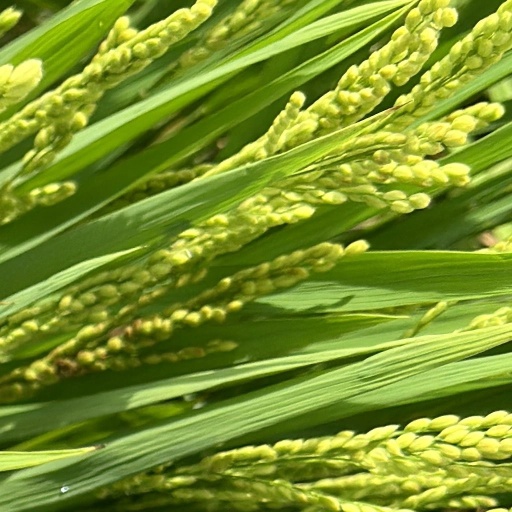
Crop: rice